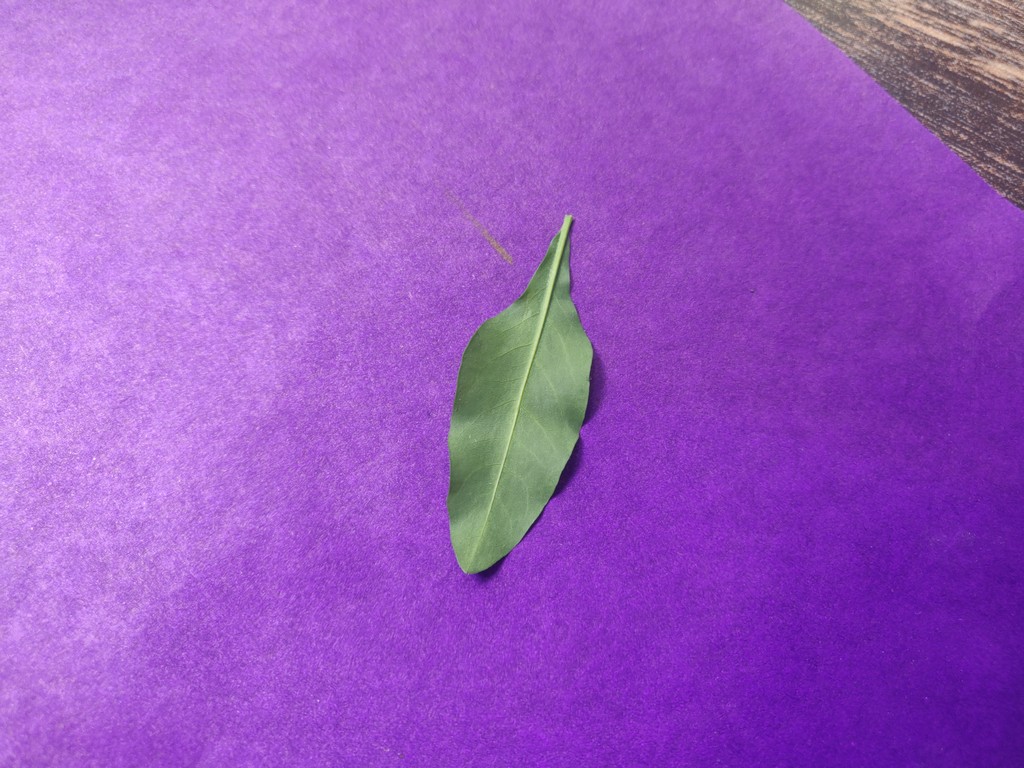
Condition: Healthy
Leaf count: single
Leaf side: back